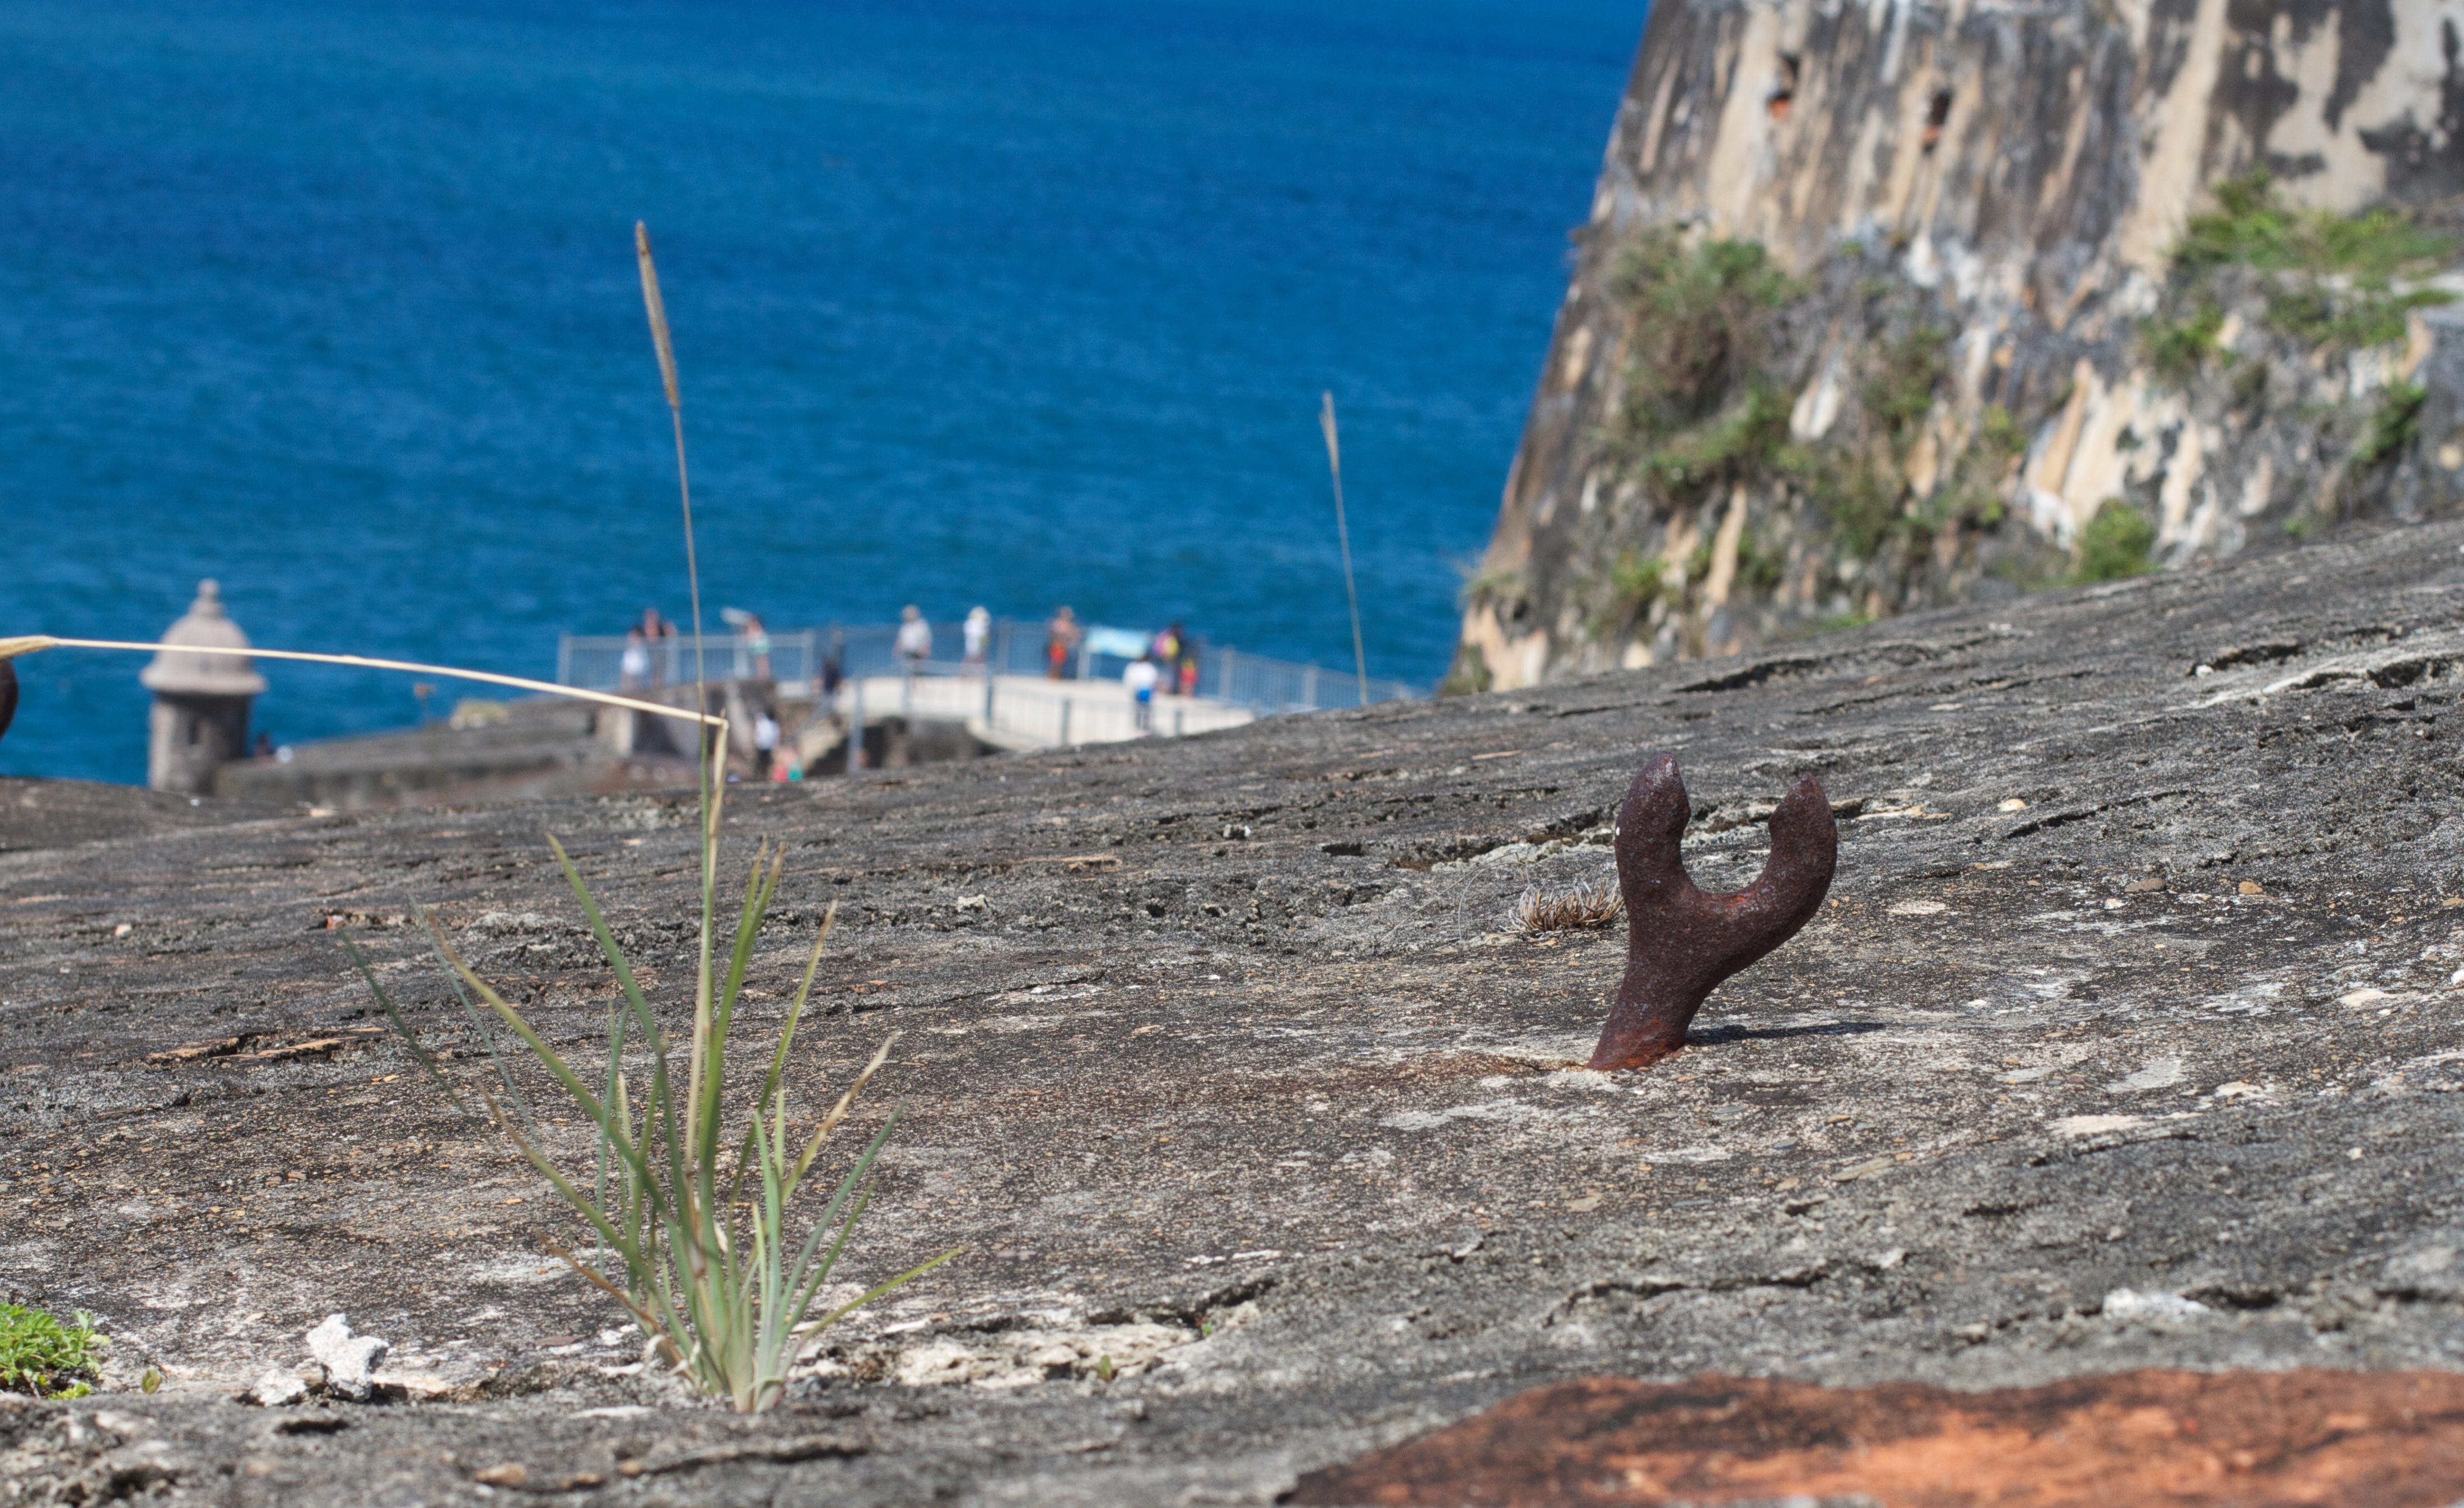
beach, sea, coast, ocean, shore, wind, cliff, terrain, cape